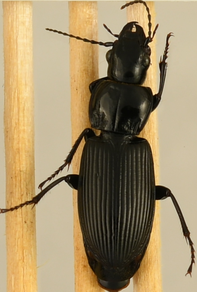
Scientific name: Pterostichus melanarius
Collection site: Steigerwaldt Land Services Site (STEI), plot STEI_002